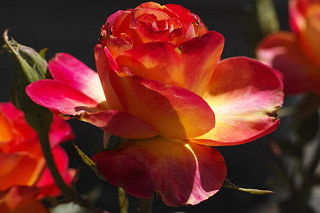
Flower: rose